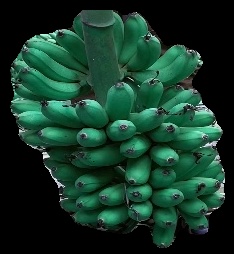
Variety: rasbale
Grade: grade1